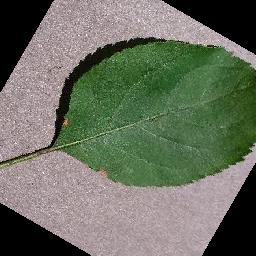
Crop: apple
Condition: black_rot